Begena

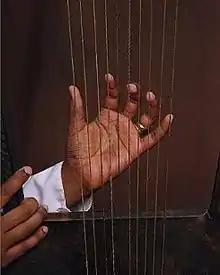
The "begena"'s standard finger positioning.

Known as the instrument of noblemen, monks and the upper class it is used to perform by both men and women.